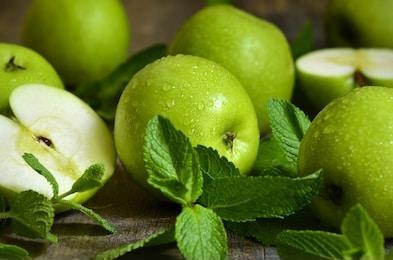
Label: apple